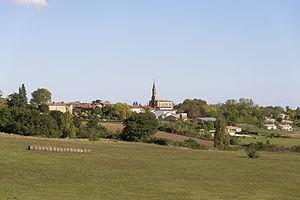
Varennes est une commune française située dans le département de Tarn-et-Garonne, en région Occitanie. Elle se situe au sud-est du département, entre Montauban et Toulouse, à la limite avec la Haute-Garonne. C'est une commune rurale qui compte moins de 600 habitants, et qui est membre de l'aire urbaine de Toulouse. Cependant, l'urbanisation dans le village reste très limitée.